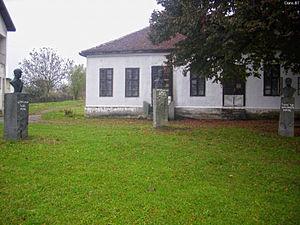
Cet article recense les monuments à la Seconde Guerre mondiale en Serbie.
L'ensemble mémoriel de Bela Crkva est situé à Bela Crkva, en Serbie, dans la municipalité de Krupanj. Il est associé au souvenir de la Seconde Guerre mondiale en Yougoslavie et est inscrit sur la liste des sites mémoriels d'importance exceptionnelle de la République de Serbie.
Les sites mémoriels constituent l'une des quatre catégories de classement des monuments historiques de la Serbie. L'inventaire, élaboré et publié par l'Institut pour la protection du patrimoine de la République, recense 71 sites protégés.